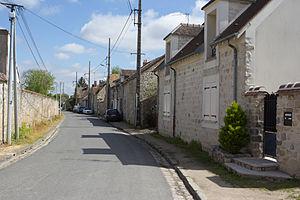
Chailly-en-Bière est une commune française située dans le département de Seine-et-Marne en région Île-de-France.